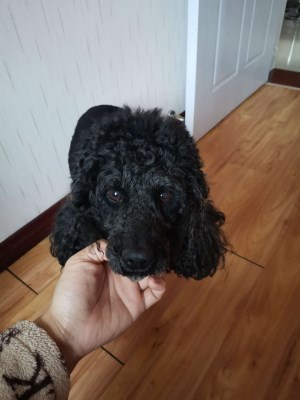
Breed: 2925-n000114-toy_poodle